Little Buddha

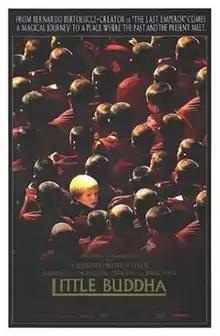
Theatrical release poster

Little Buddha is a 1993 drama film directed by Bernardo Bertolucci, written by Rudy Wurlitzer and Mark Peploe, and produced by usual Bertolucci collaborator Jeremy Thomas. An international co-production of Italy, France and the United Kingdom, the film stars Chris Isaak, Bridget Fonda and Keanu Reeves as Prince Siddhartha (the Buddha before his enlightenment).